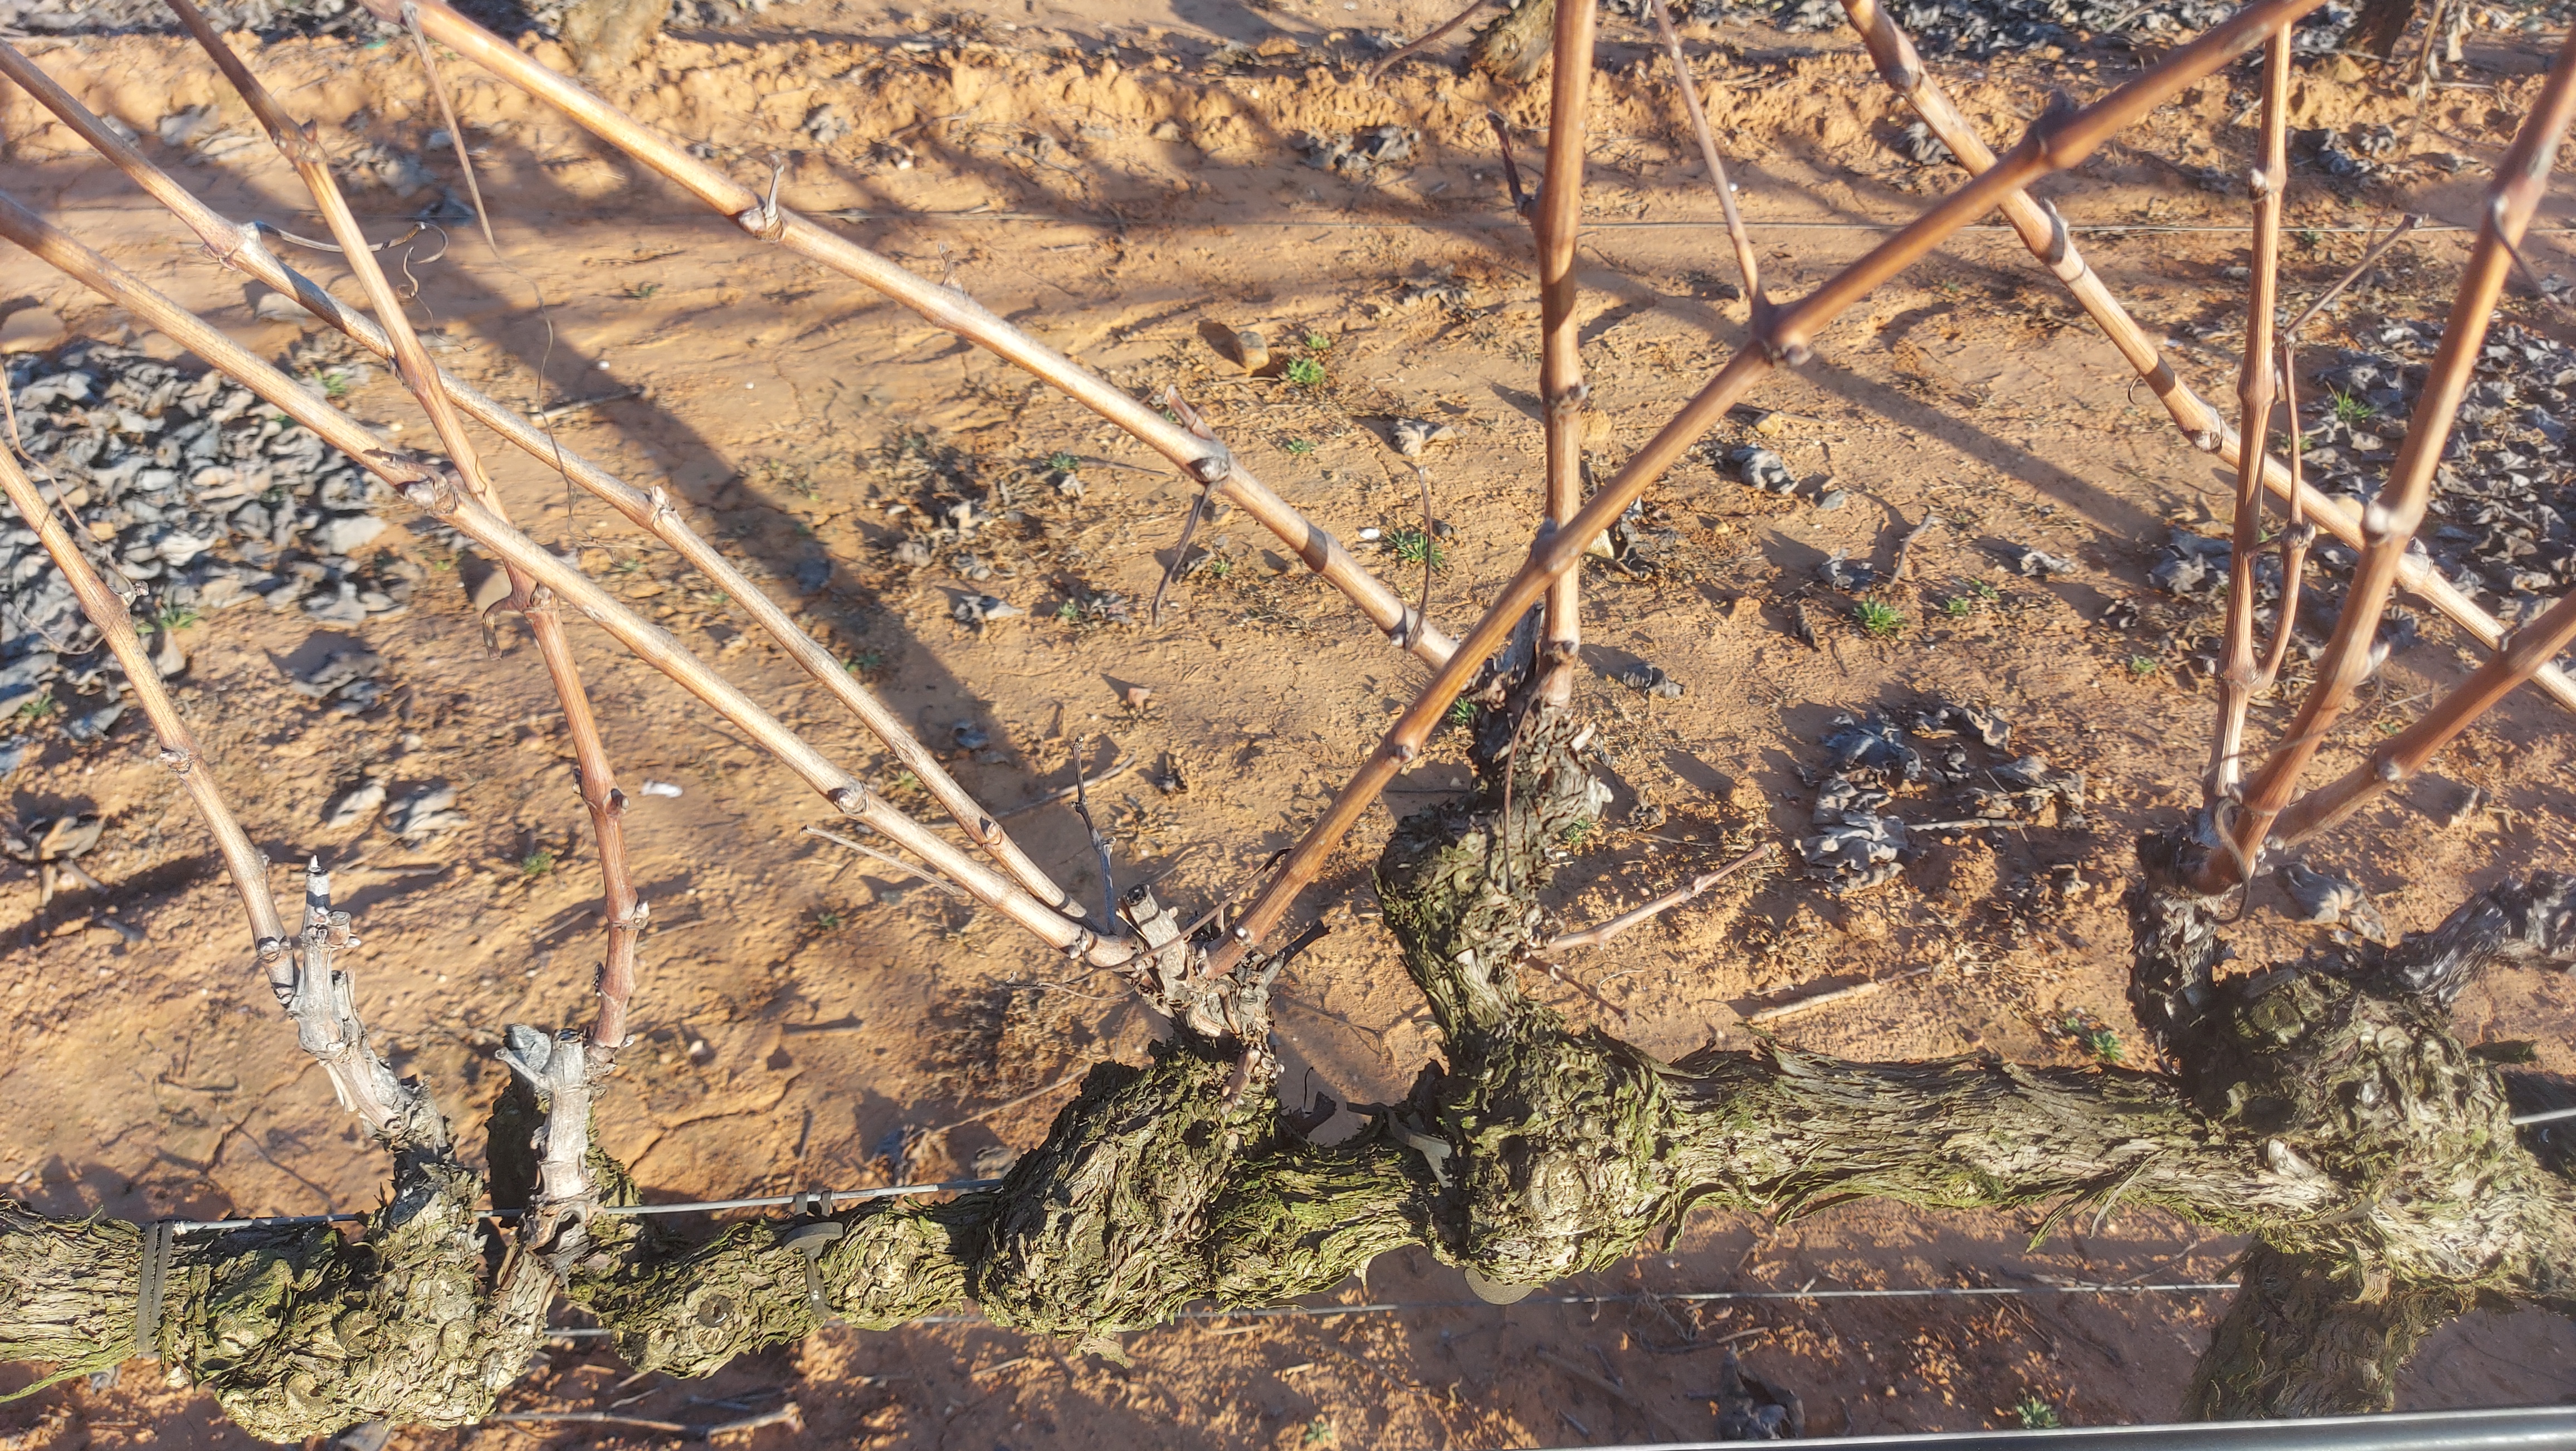
Unpruned shoots: 10
Pruned shoots: 0
Trunks: 2